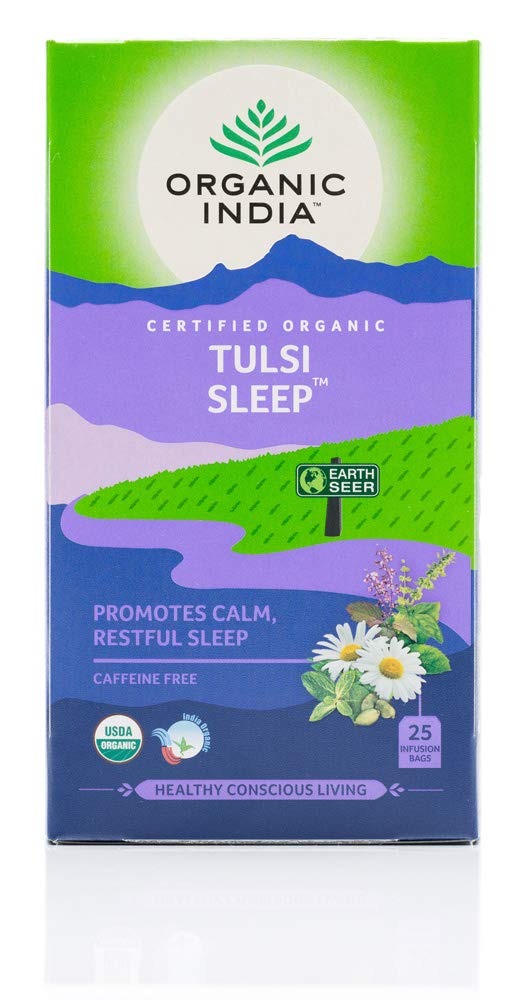
Item Name: Organic India Tulsi Sleep Tea Bags, 25 Tea Bags
Value: 25.0
Unit: Count

Price: 5.29